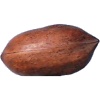
Label: nut_pecan